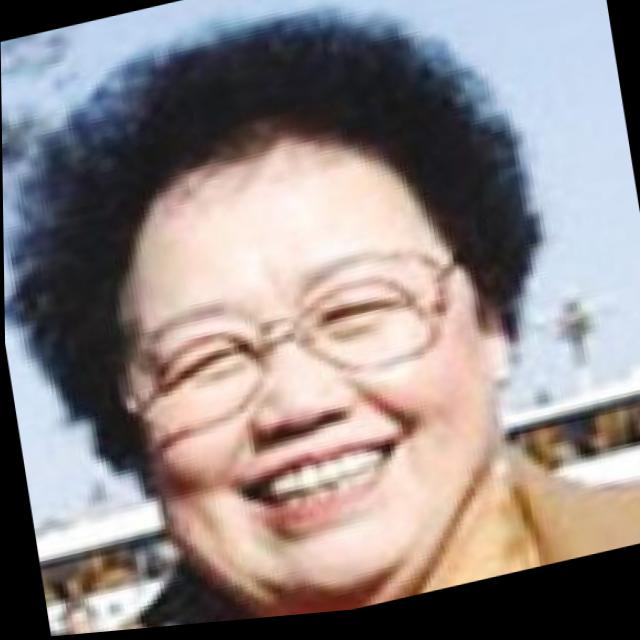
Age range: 45-64